Two-room school

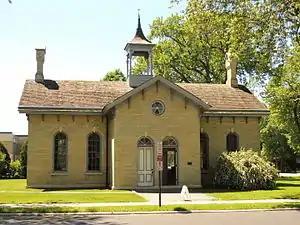
Third Ward School, in Sheboygan, Wisconsin

In the United States, many two-room schoolhouses are preserved and listed on heritage registers and/or serve as museums or converted to dwellings and other uses. These include: